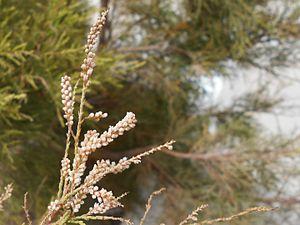
Tamarix senegalensis, le Tamaris du Sénégal, est un arbuste des zones côtières africaines. Cette espèce est résistante à la salinité des sols et pourrait permettre un repeuplement des terres abandonnées par les agriculteurs consécutivement à la salinisation des sols dans les zones côtières du Sahel et particulièrement au Sénégal.